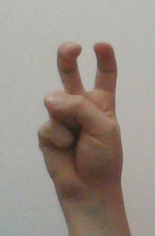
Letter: toot